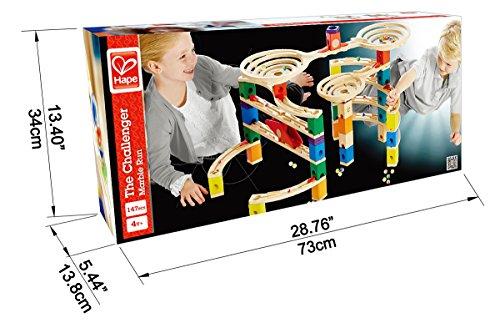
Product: Hape Quadrilla Wooden Marble Run Construction - The Challenger - Quality Time Playing Together Wooden Safe Play - Smart Play for Smart Families
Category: Toys & Games | Building Toys | Marble Runs
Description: “Spiel Gut” Good Toy Award and Oppenheim Toy Portfolio Platinum Award Winner.
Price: $11.74
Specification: ProductDimensions:28.8x13.4x5.4inches|ItemWeight:2.43pounds|ShippingWeight:16.15pounds(Viewshippingratesandpolicies)|DomesticShipping:ItemcanbeshippedwithinU.S.|InternationalShipping:ThisitemcanbeshippedtoselectcountriesoutsideoftheU.S.LearnMore|ShippingAdvisory:Thisitemmustbeshippedseparatelyfromotheritemsinyourorder.Additionalshippingchargeswillnotapply.|ASIN:B00I1P4U98|Itemmodelnumber:E6016|Manufacturerrecommendedage:4-15years